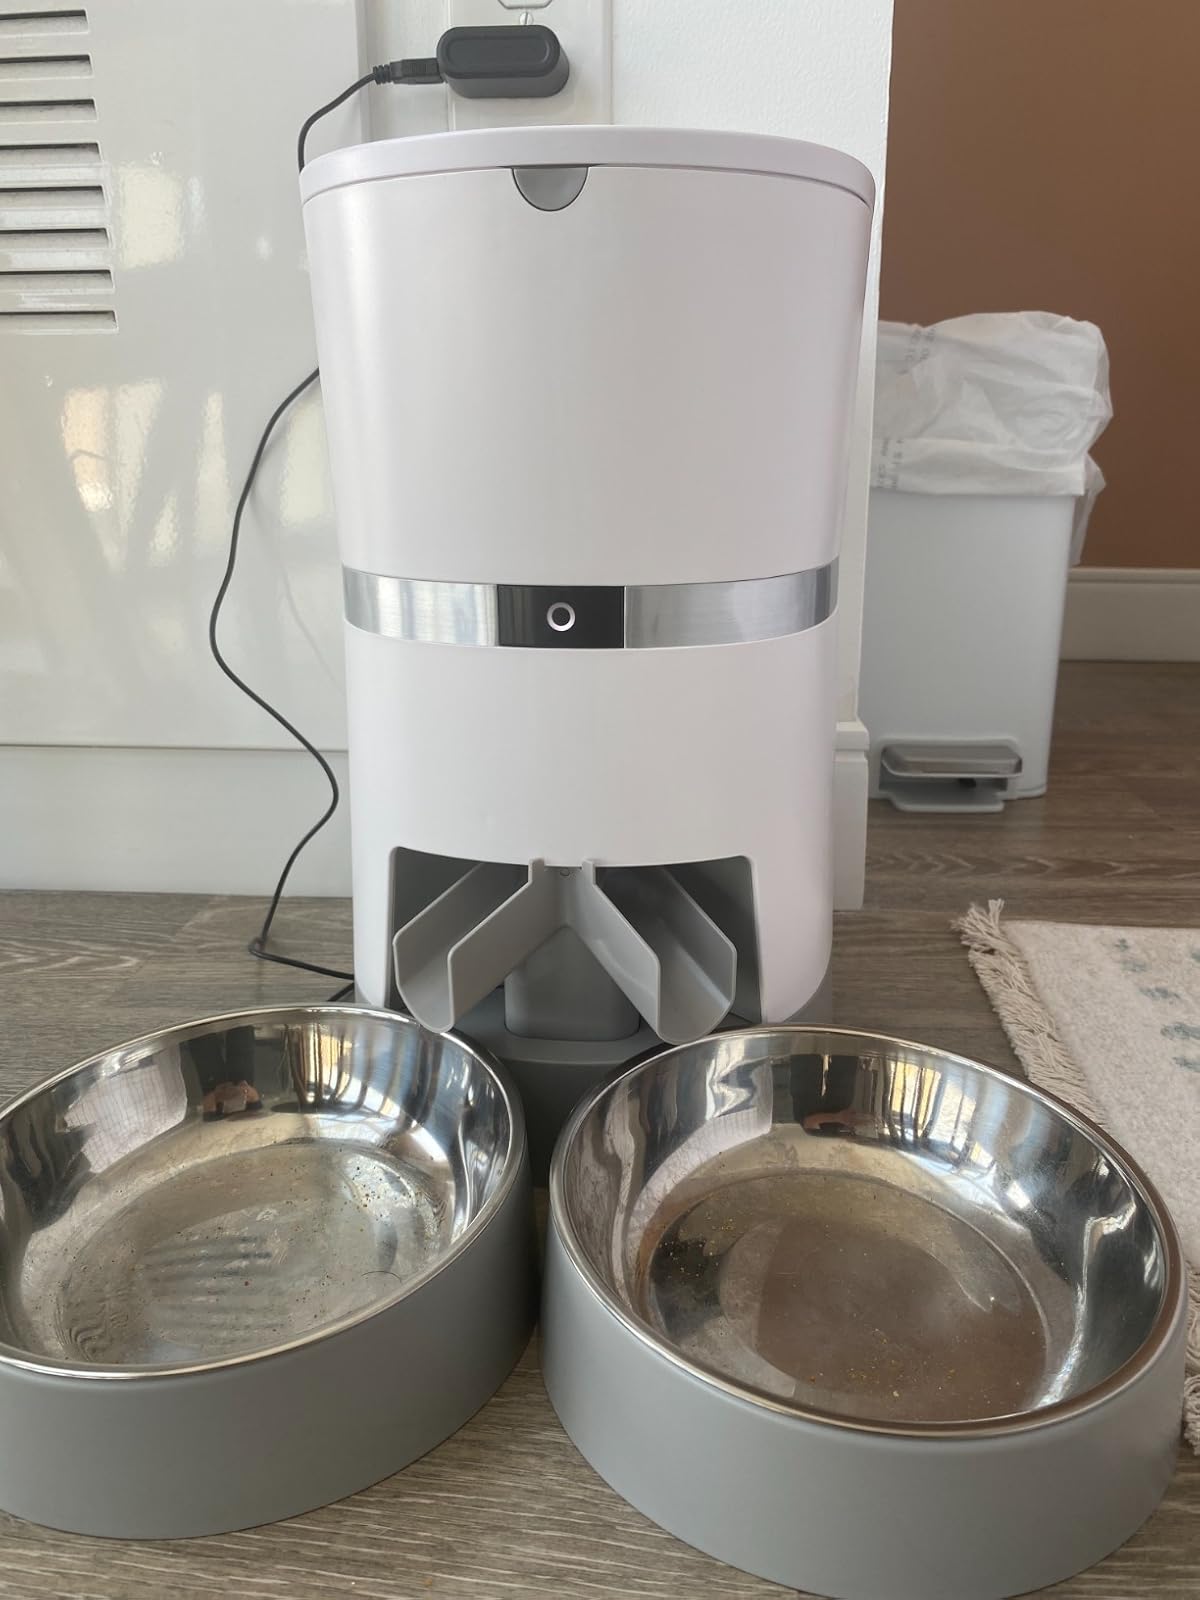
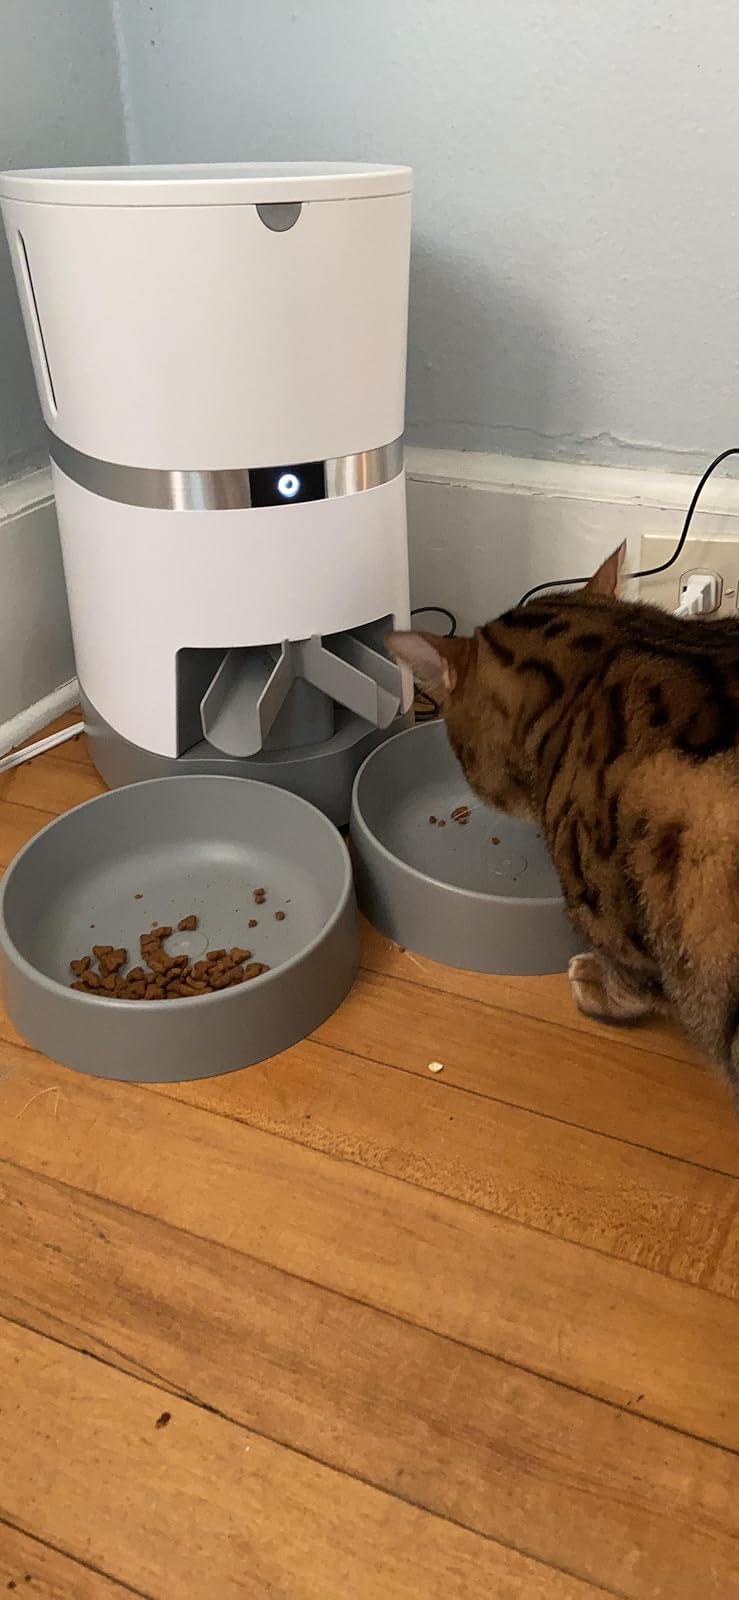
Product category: items_feeder
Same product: yes